Bank of Italy

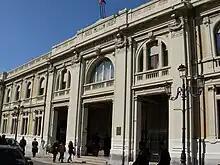
Bank of Italy building in Reggio Calabria

Italy in the 1930s had an agricultural economy, a small number of industrial families who relied on the subcontracting of local suppliers, formed by a myriad of small family-run businesses, not international and whose survival depended on large groups of industrialists, in turn, linked to commercial banks.